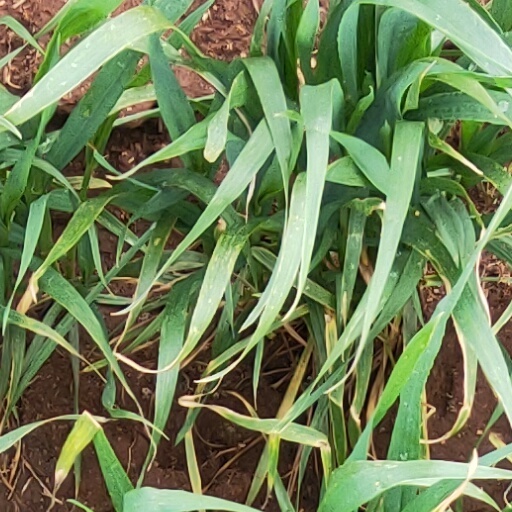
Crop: wheat